Semitropic Oil Field

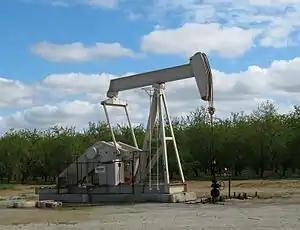
Active oil well on the Semitropic field, surrounded by orchards

Richfield Oil Company, ancestor of ARCO and then part of BP, drilled the first well into the field in 1929, but the well was poorly placed and failed to find a commercially viable gas or oil zone. Several other firms tried the area, with mixed luck: Shell Oil drilled a well all the way to , but both oil and gas failed to produce, though they showed in drill cuttings; Fullerton Oil drilled seven separate holes, one of which blew out ten million cubic feet of gas per day, but then stuck shut, and had to be abandoned. In 1935, Standard Oil Company of California finally was able to complete a gas well which was self-sustaining at 3,193 feet, and was therefore considered the discovery well for the field.